Shanghai Triad

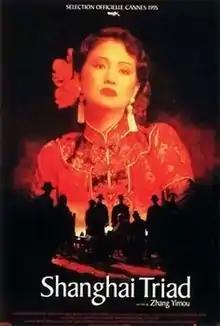

Shanghai Triad is a 1995 Chinese crime-drama film, directed by Zhang Yimou and starring Gong Li. The script is written by Bi Feiyu based on Li Xiao's 1994 novel "Rules of a Clan" (门规). The film is set in the criminal underworld of 1930s Shanghai, Republic of China and spans seven days. "Shanghai Triad's" Chinese title reads "Row, row, row to Grandma Bridge", refers to a well known traditional Chinese lullaby.